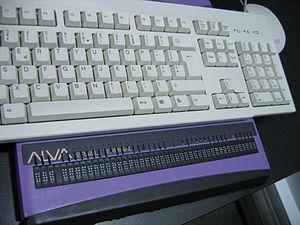
Le braille est un système d’écriture tactile à points saillants, à l’usage des personnes aveugles ou fortement malvoyantes. Le système porte le nom de son inventeur, le Français Louis Braille qui avait perdu la vue à la suite d'un accident. Élève à l’Institution royale des jeunes aveugles, il modifie et perfectionne le code Barbier. En 1829 paraît le premier exposé de sa méthode.
Une plage braille est un dispositif électro-mécanique utilisé par les aveugles pour afficher en temps réel des caractères braille, le plus souvent issus d'un ordinateur. Habituellement, ces caractères apparaissent sous forme de points saillants sur une surface plane.
L'accessibilité du web est la problématique de l'accès aux contenus et services web par les personnes handicapées et plus généralement par tous les utilisateurs, quels que soient leurs dispositifs d’accès ou leurs conditions d’environnement.